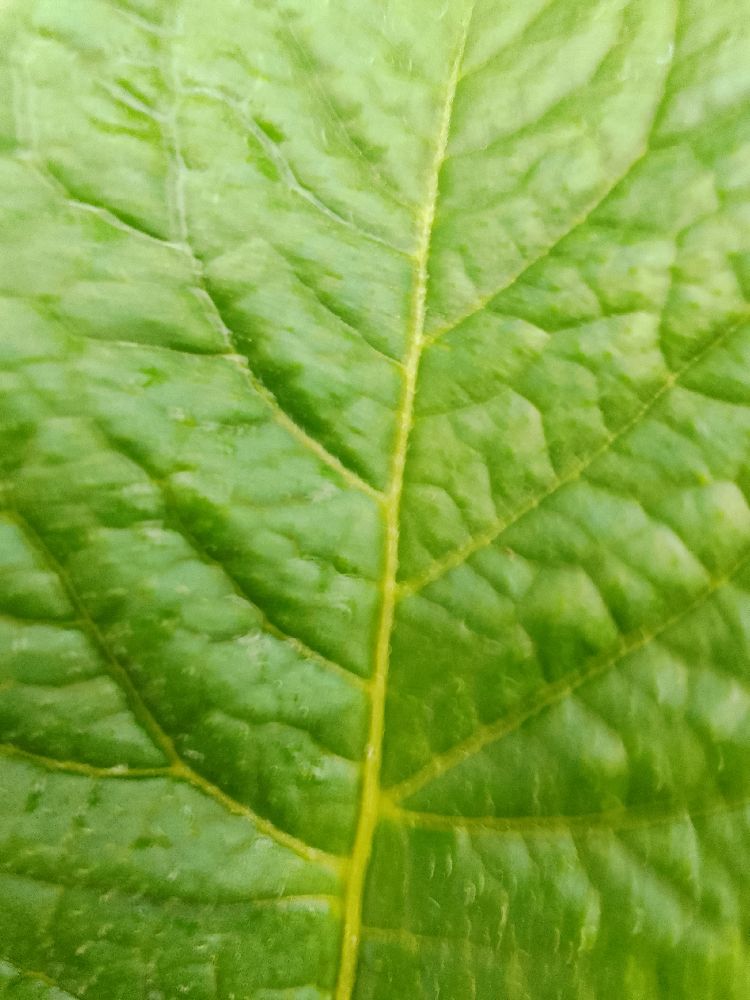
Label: Healthy